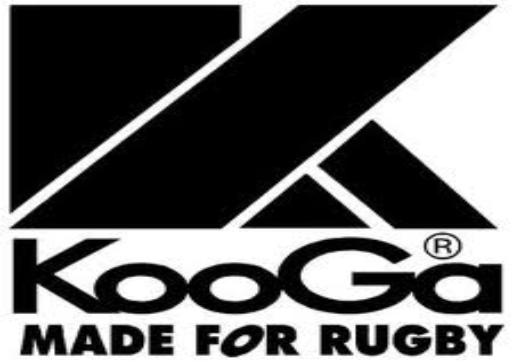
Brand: KooGa
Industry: Clothes